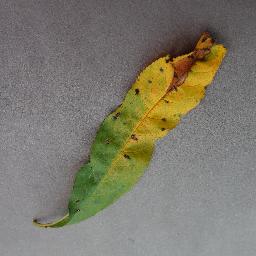
Label: Peach___Bacterial_spot